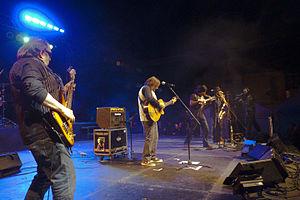
Sol y Lluvia est un groupe de rock chilien, originaire de San Joaquín. Il est formé en 1978 par les frères Amaro et Charles Labra.